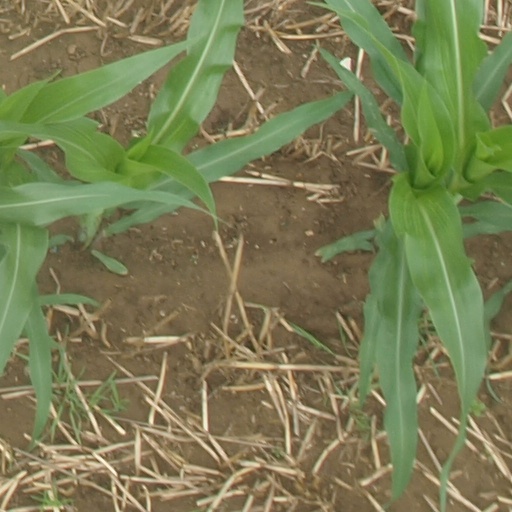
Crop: maize; corn